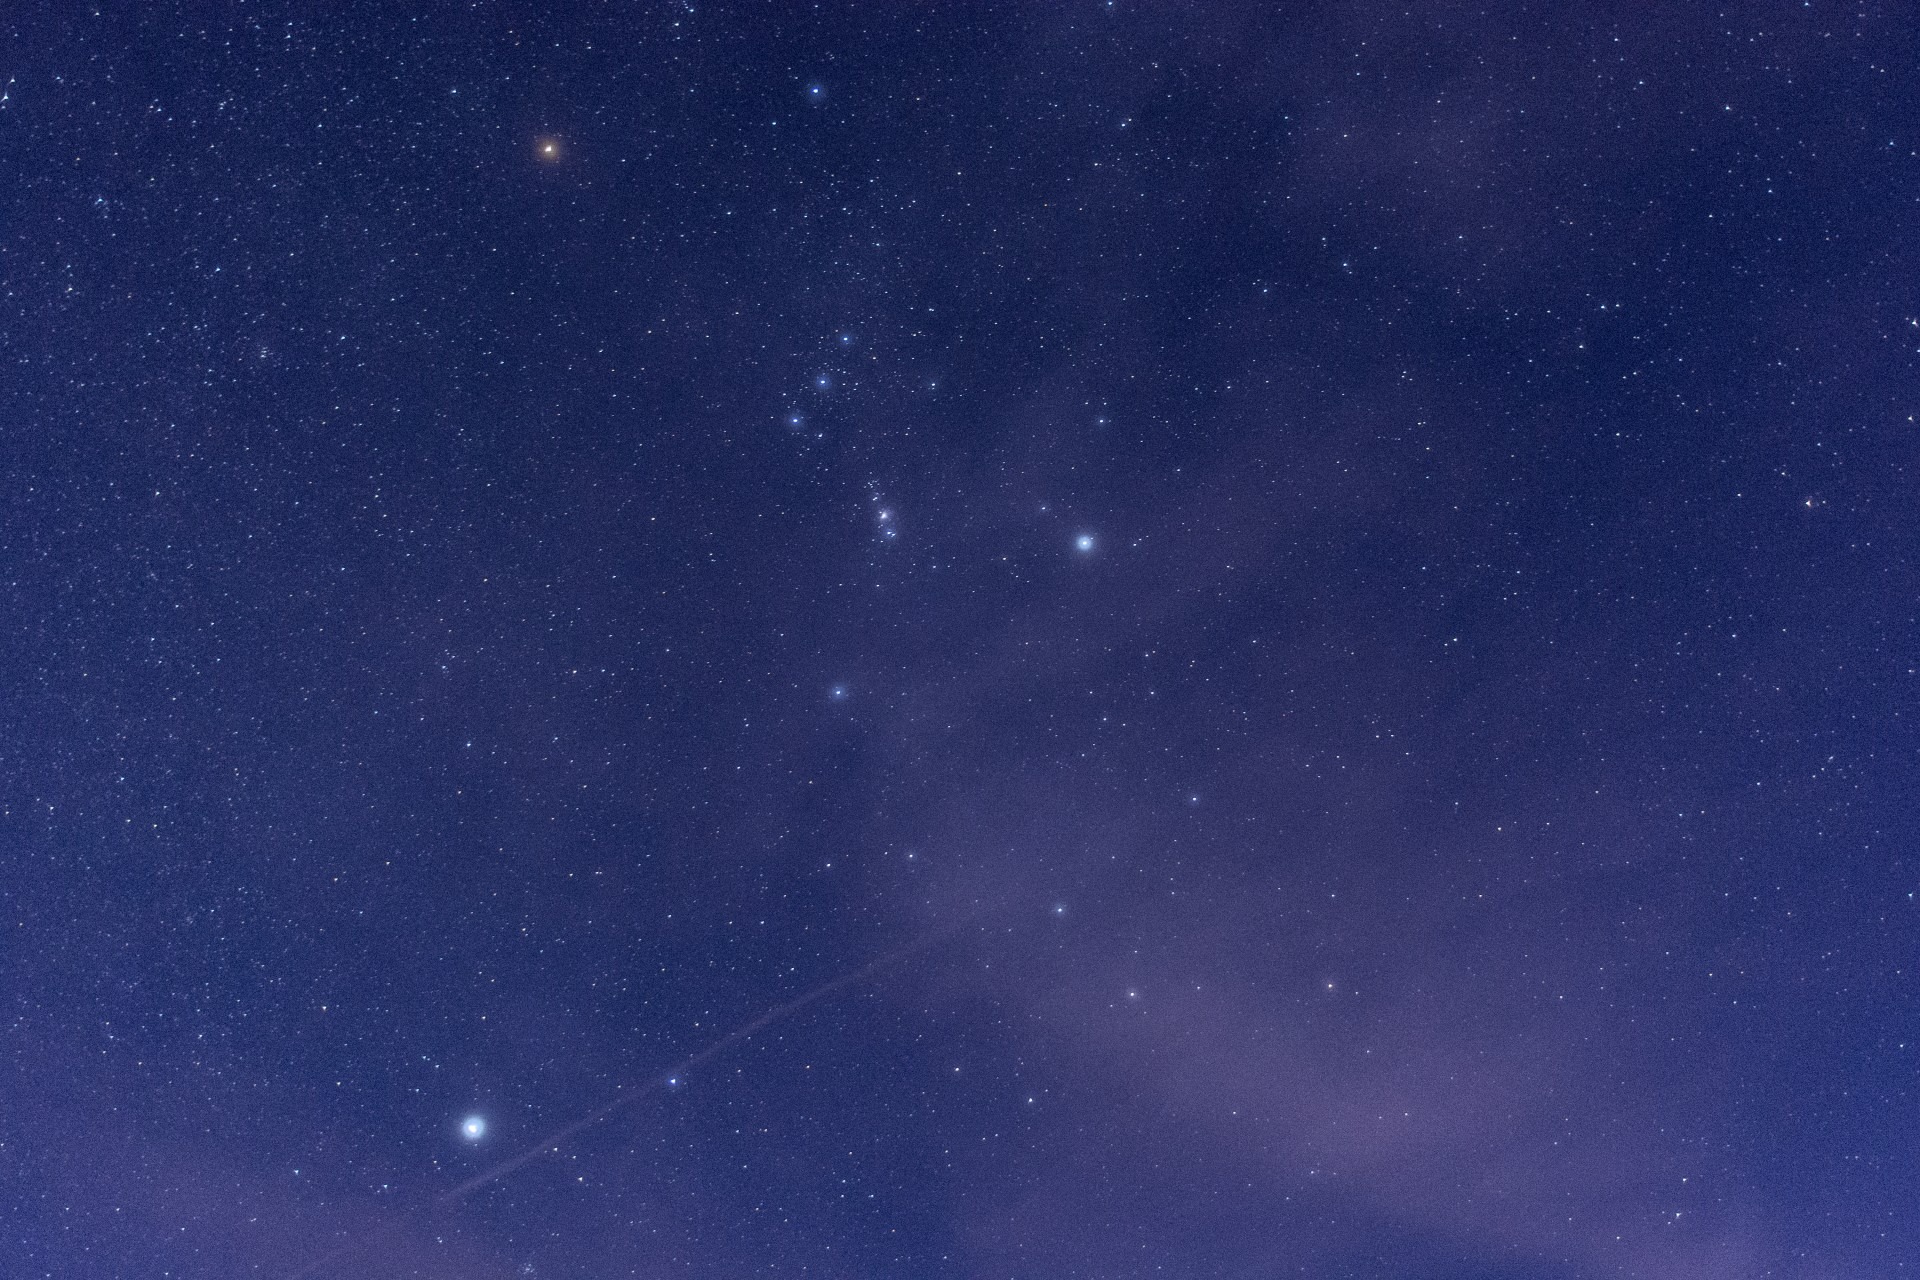
sky, night, star, atmosphere, constellation, space, galaxy, outer space, astronomy, stars, universe, midnight, orion, astronomical object, orion belt